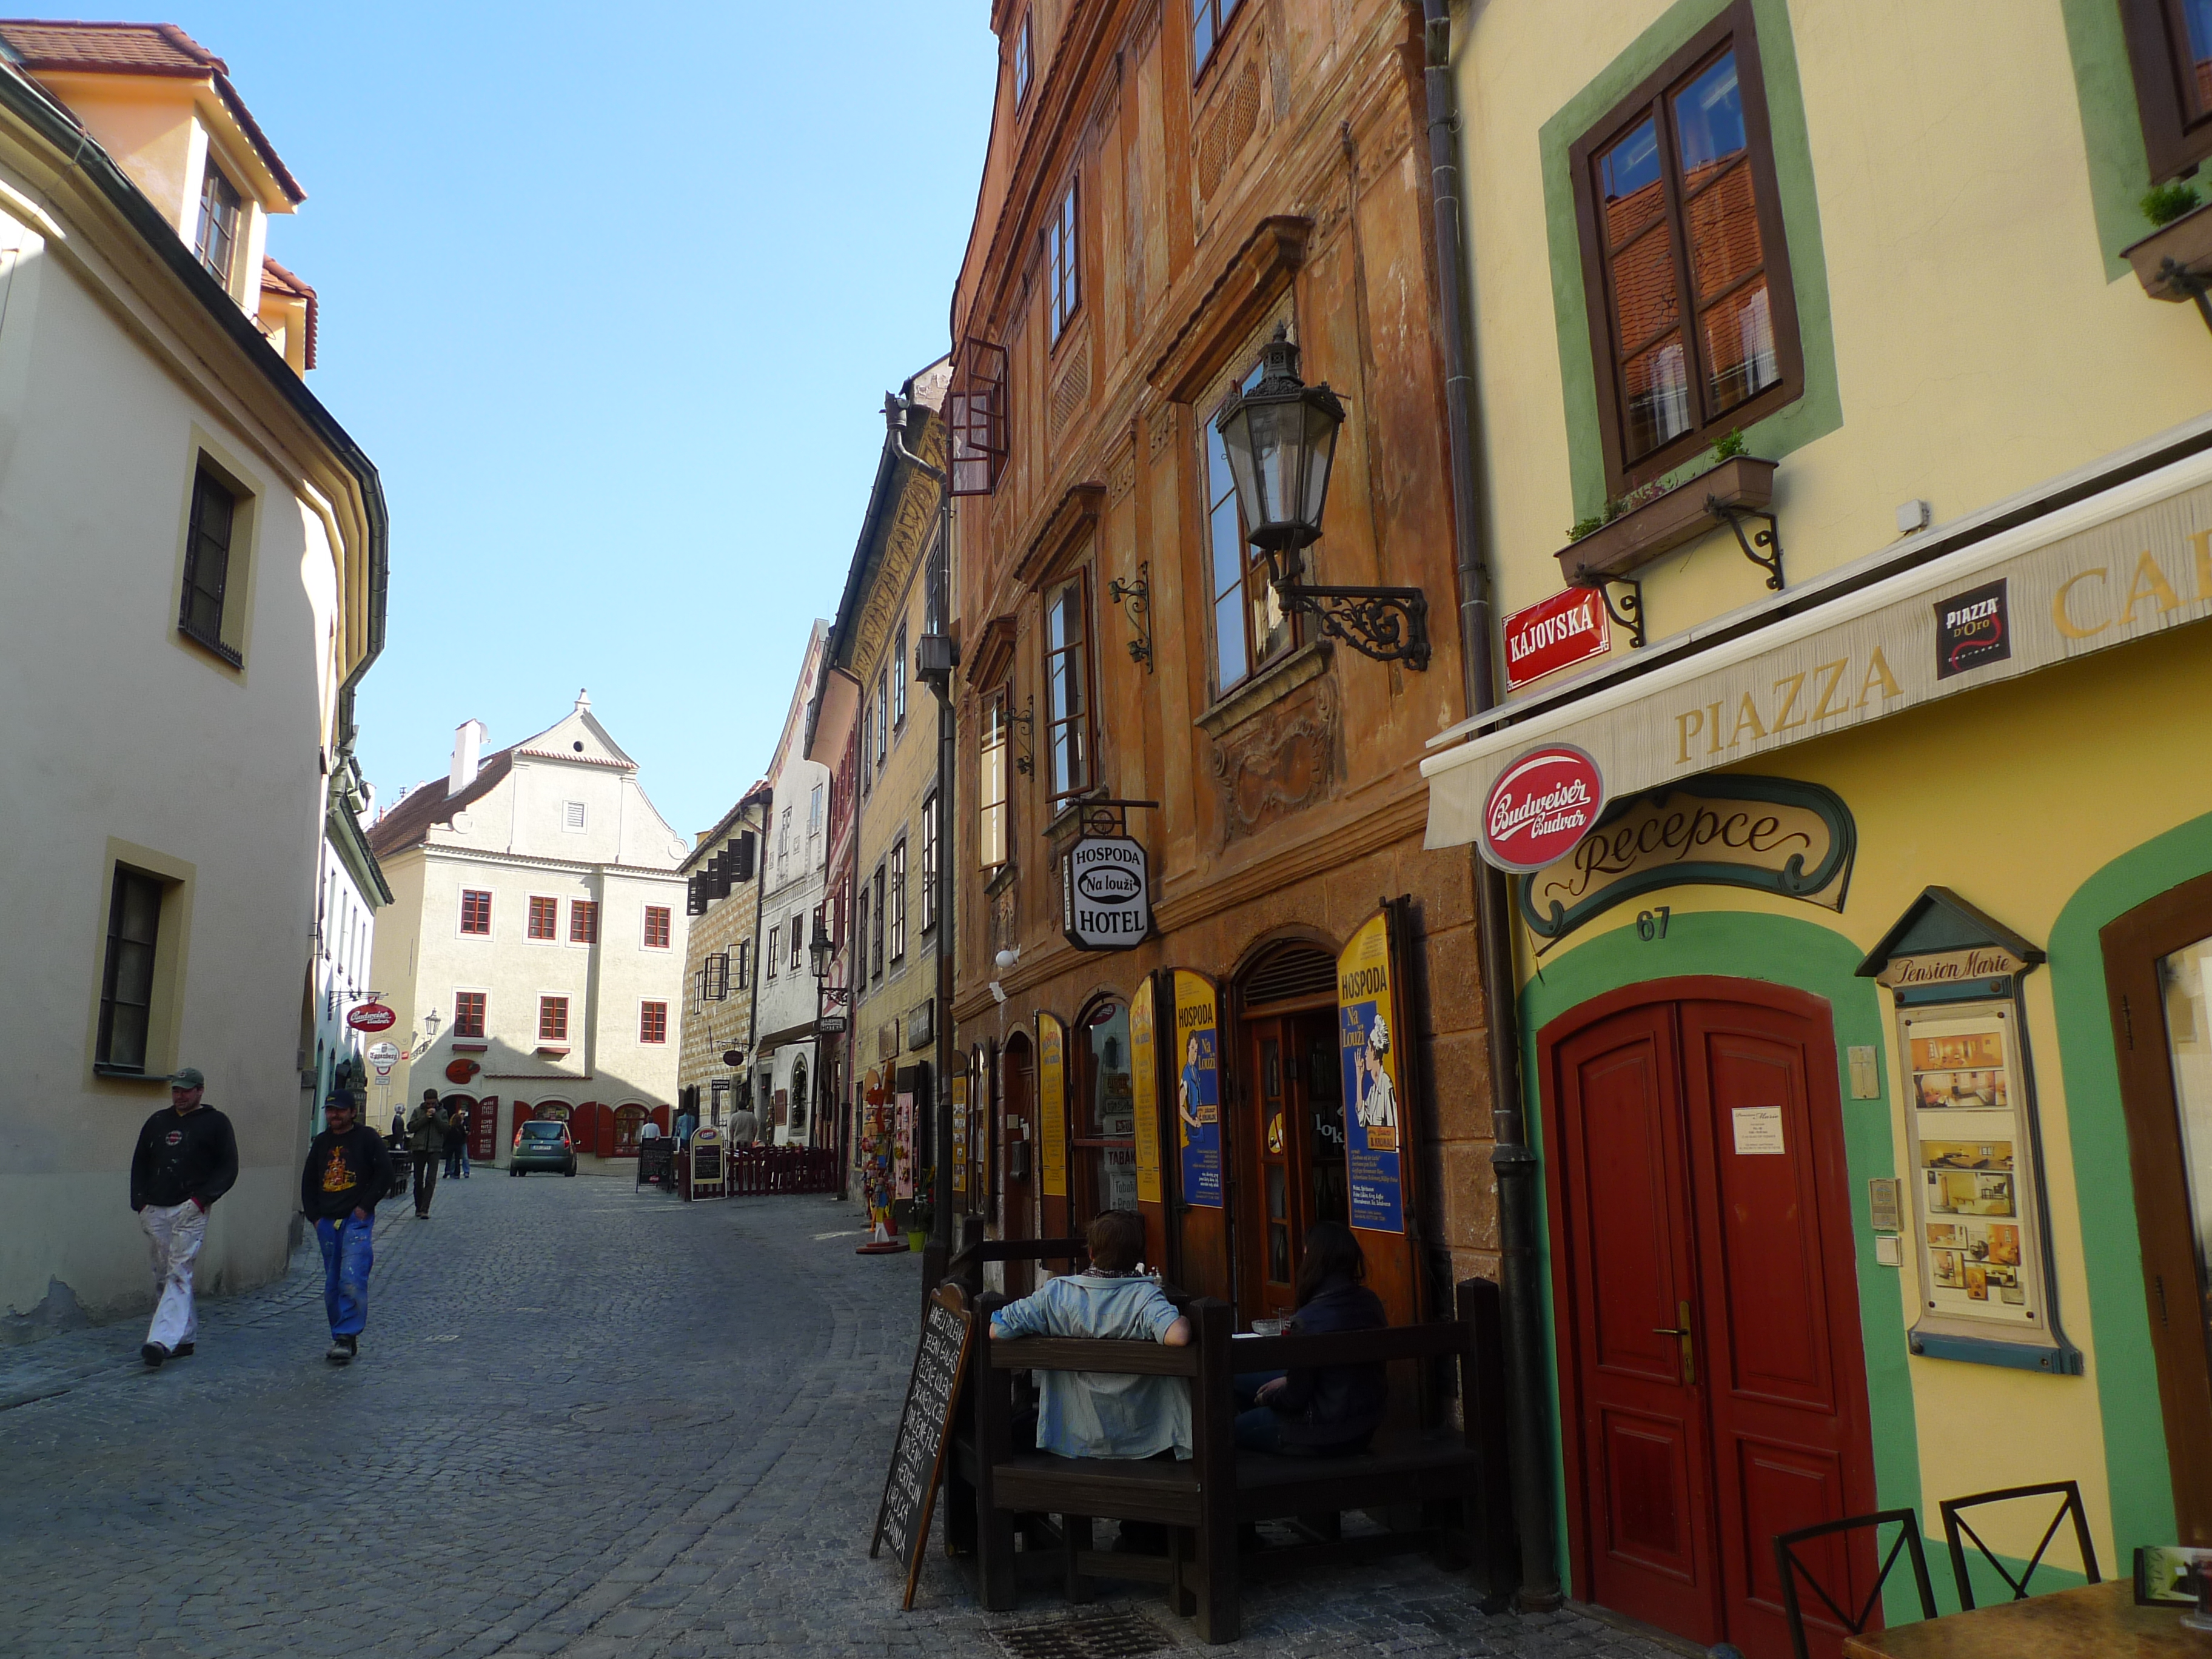
road, street, town, alley, city, downtown, travel, tourism, infrastructure, worldheritagesite, welterbe, weltkulturerbe, unescowelterbe, krumau, teschechien, neighbourhood, urban area, human settlement